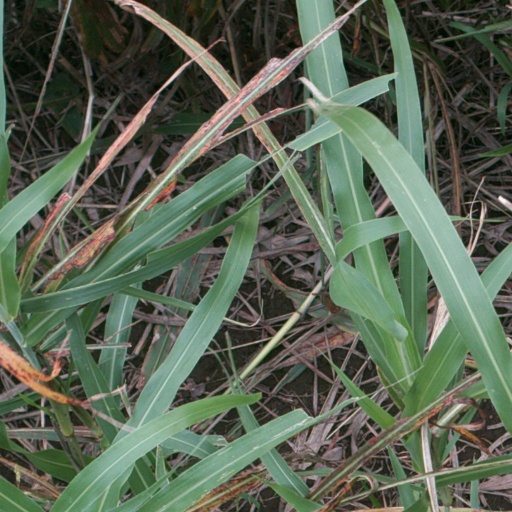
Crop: sorghum